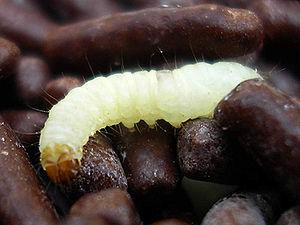
Le terme « teigne » désigne de nombreuses espèces de papillons de l'ordre des lépidoptères classées dans des familles et des genres différents. Les chenilles creusent des galeries le plus souvent dans les feuilles, les bourgeons et les fleurs, parfois dans les fruits, les racines ou les tubercules, de nombreuses espèces de plantes cultivées, causant des pertes économiques importantes. Certaines espèces s'attaquent aux denrées alimentaires : farine, cacao, graines, fruits secs... On les appelle parfois aussi des mites.
La Teigne des fruits secs ou Pyrale indienne des fruits secs, Plodia interpunctella, est un insecte lépidoptère, une espèce de mites alimentaires appartenant à la famille des Pyralidae.